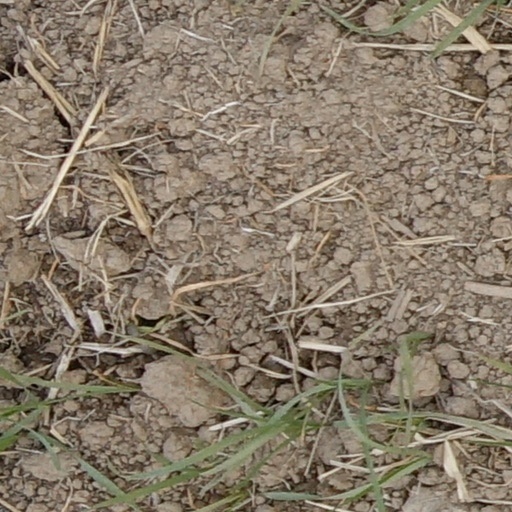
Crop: wheat